Police brutality in Ethiopia

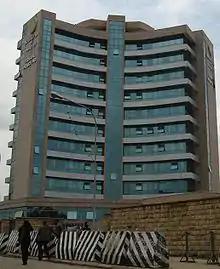
The Ethiopian Federal Police headquarter in Addis Ababa

Police brutality was first observed during the Derg regime who ruled the country from 1974 to 1991. Police forces were pertinent to repress ethnic nationalist rivals and enforce security, which also subjected to abuse the local population.